Machinist

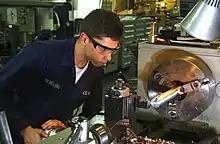
Machinist, operating a metal lathe

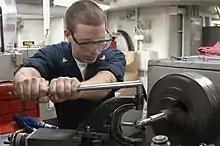
Machinery repairman creates helicopter part aboard an aircraft carrier

A machinist is a tradesperson or trained professional who operates machine tools, and has the ability to set up tools such as milling machines, grinders, lathes, and drilling machines.